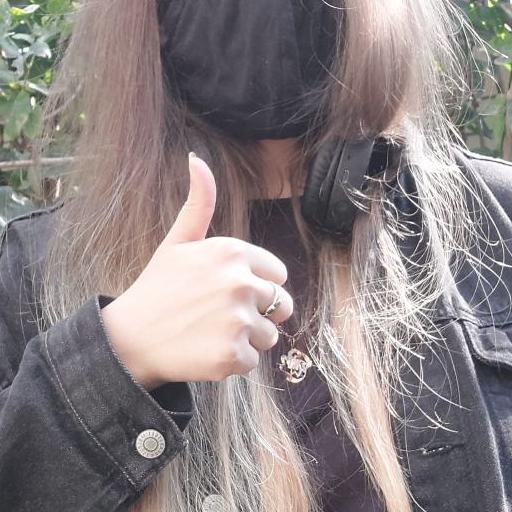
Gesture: like